Hatanodai Station

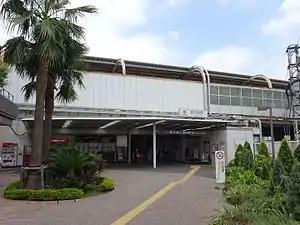
South Entrance of Hatanodai Station

is a station in southeast Tokyo, Japan. It is the only station on the Ōimachi Line with two tracks in each direction, being used for transfer between local and express trains.